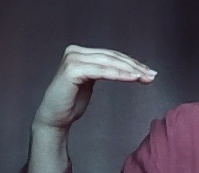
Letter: haa